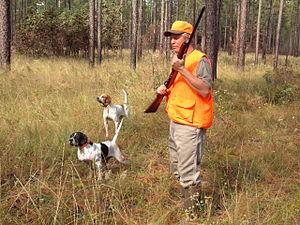
Ayant des rôles culturels et économiques importants, la chasse au Québec est pratiquée par environ 300 000 personnes alors que le piégeage est pratiqué par environ 7 300 personnes. Environ 23 % des chasseurs canadiens sont des Québécoises et Québécois alors la proportion est d'environ 16 % pour les trappeurs canadiens. Encadrée par la Loi sur la conservation et la mise en valeur de la faune, ces pratiques s'articulent autour d'un réseau structuré d'établissements fauniques.
Le pointer anglais est une race britannique de chien. C'est un chien très athlétique, la truffe est relevée par rapport au chanfrein et le stop est bien marqué. Ce chien d'arrêt est réputé pour la rapidité de sa quête et la qualité de son arrêt.